Maveeran Alagumuthu Kone

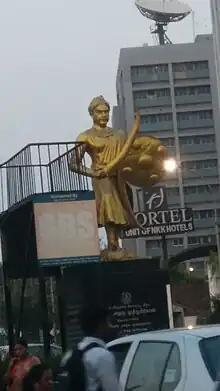
Alagumuthu Kone statue at chennai

Maveeran Alagumuthu Kone (11 July 1710 – 19 July 1759) was first indian freedom fighter, from Kattalankulam in Thoothukudi District. He was an Indian polygar who revolted against the British presence. In Tamil Nadu, he waged a war against the Presidency armies in 1750–1759.